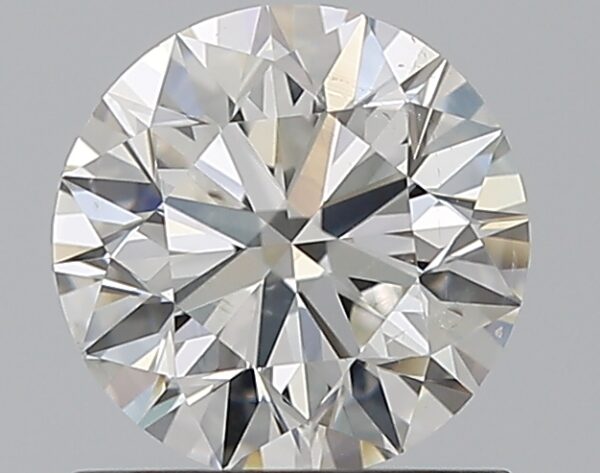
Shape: round
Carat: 0.8
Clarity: SI2
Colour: H
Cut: EX
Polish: EX
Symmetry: EX
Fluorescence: N
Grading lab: GIA
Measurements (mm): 5.89 x 5.93 x 3.7